Craig Cardiff

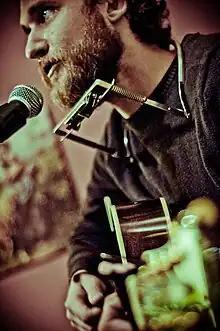
Craig Cardiff - House Concert 1 - Photography by Jeff Epp

Craig Cardiff was born July, 1976 to Judy and Charles Cardiff. He grew up with his younger sisters Catherine, Susan and Elizabeth in Waterloo, Ontario, where both his parents were school teachers. Music was important during his upbringing and he was motivated by his parents to play an instrument. His parents bought him his first guitar, a Gibson J-30, when he was 15, while one of his high school teachers, taught him the guitar during his lunch hour. Cardiff began to perform at coffeehouses and with some bands in high school. While studying at the University of Waterloo, he performed at local pubs, open mic events, and coffeehouses. He also worked as a booking agent, organizing shows at Fed Hall, including the Guess Who. Cardiff moved to the Ottawa area from Waterloo when he was in his twenties. He lived in Wakefield for a few years before buying an old farmhouse in Arnprior, which now also serves as a home recording studio.